Philip I, Landgrave of Hesse

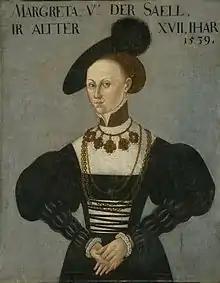
Margarethe von der Saale, copy of a painting by an unknown artist

Within a few weeks of his 1523 marriage to Christine of Saxony, who was also alleged to be an immoderate drinker, Philip committed adultery; and as early as 1526 he began to consider the permissibility of bigamy. According to Martin Luther, he lived "constantly in a state of adultery and fornication."